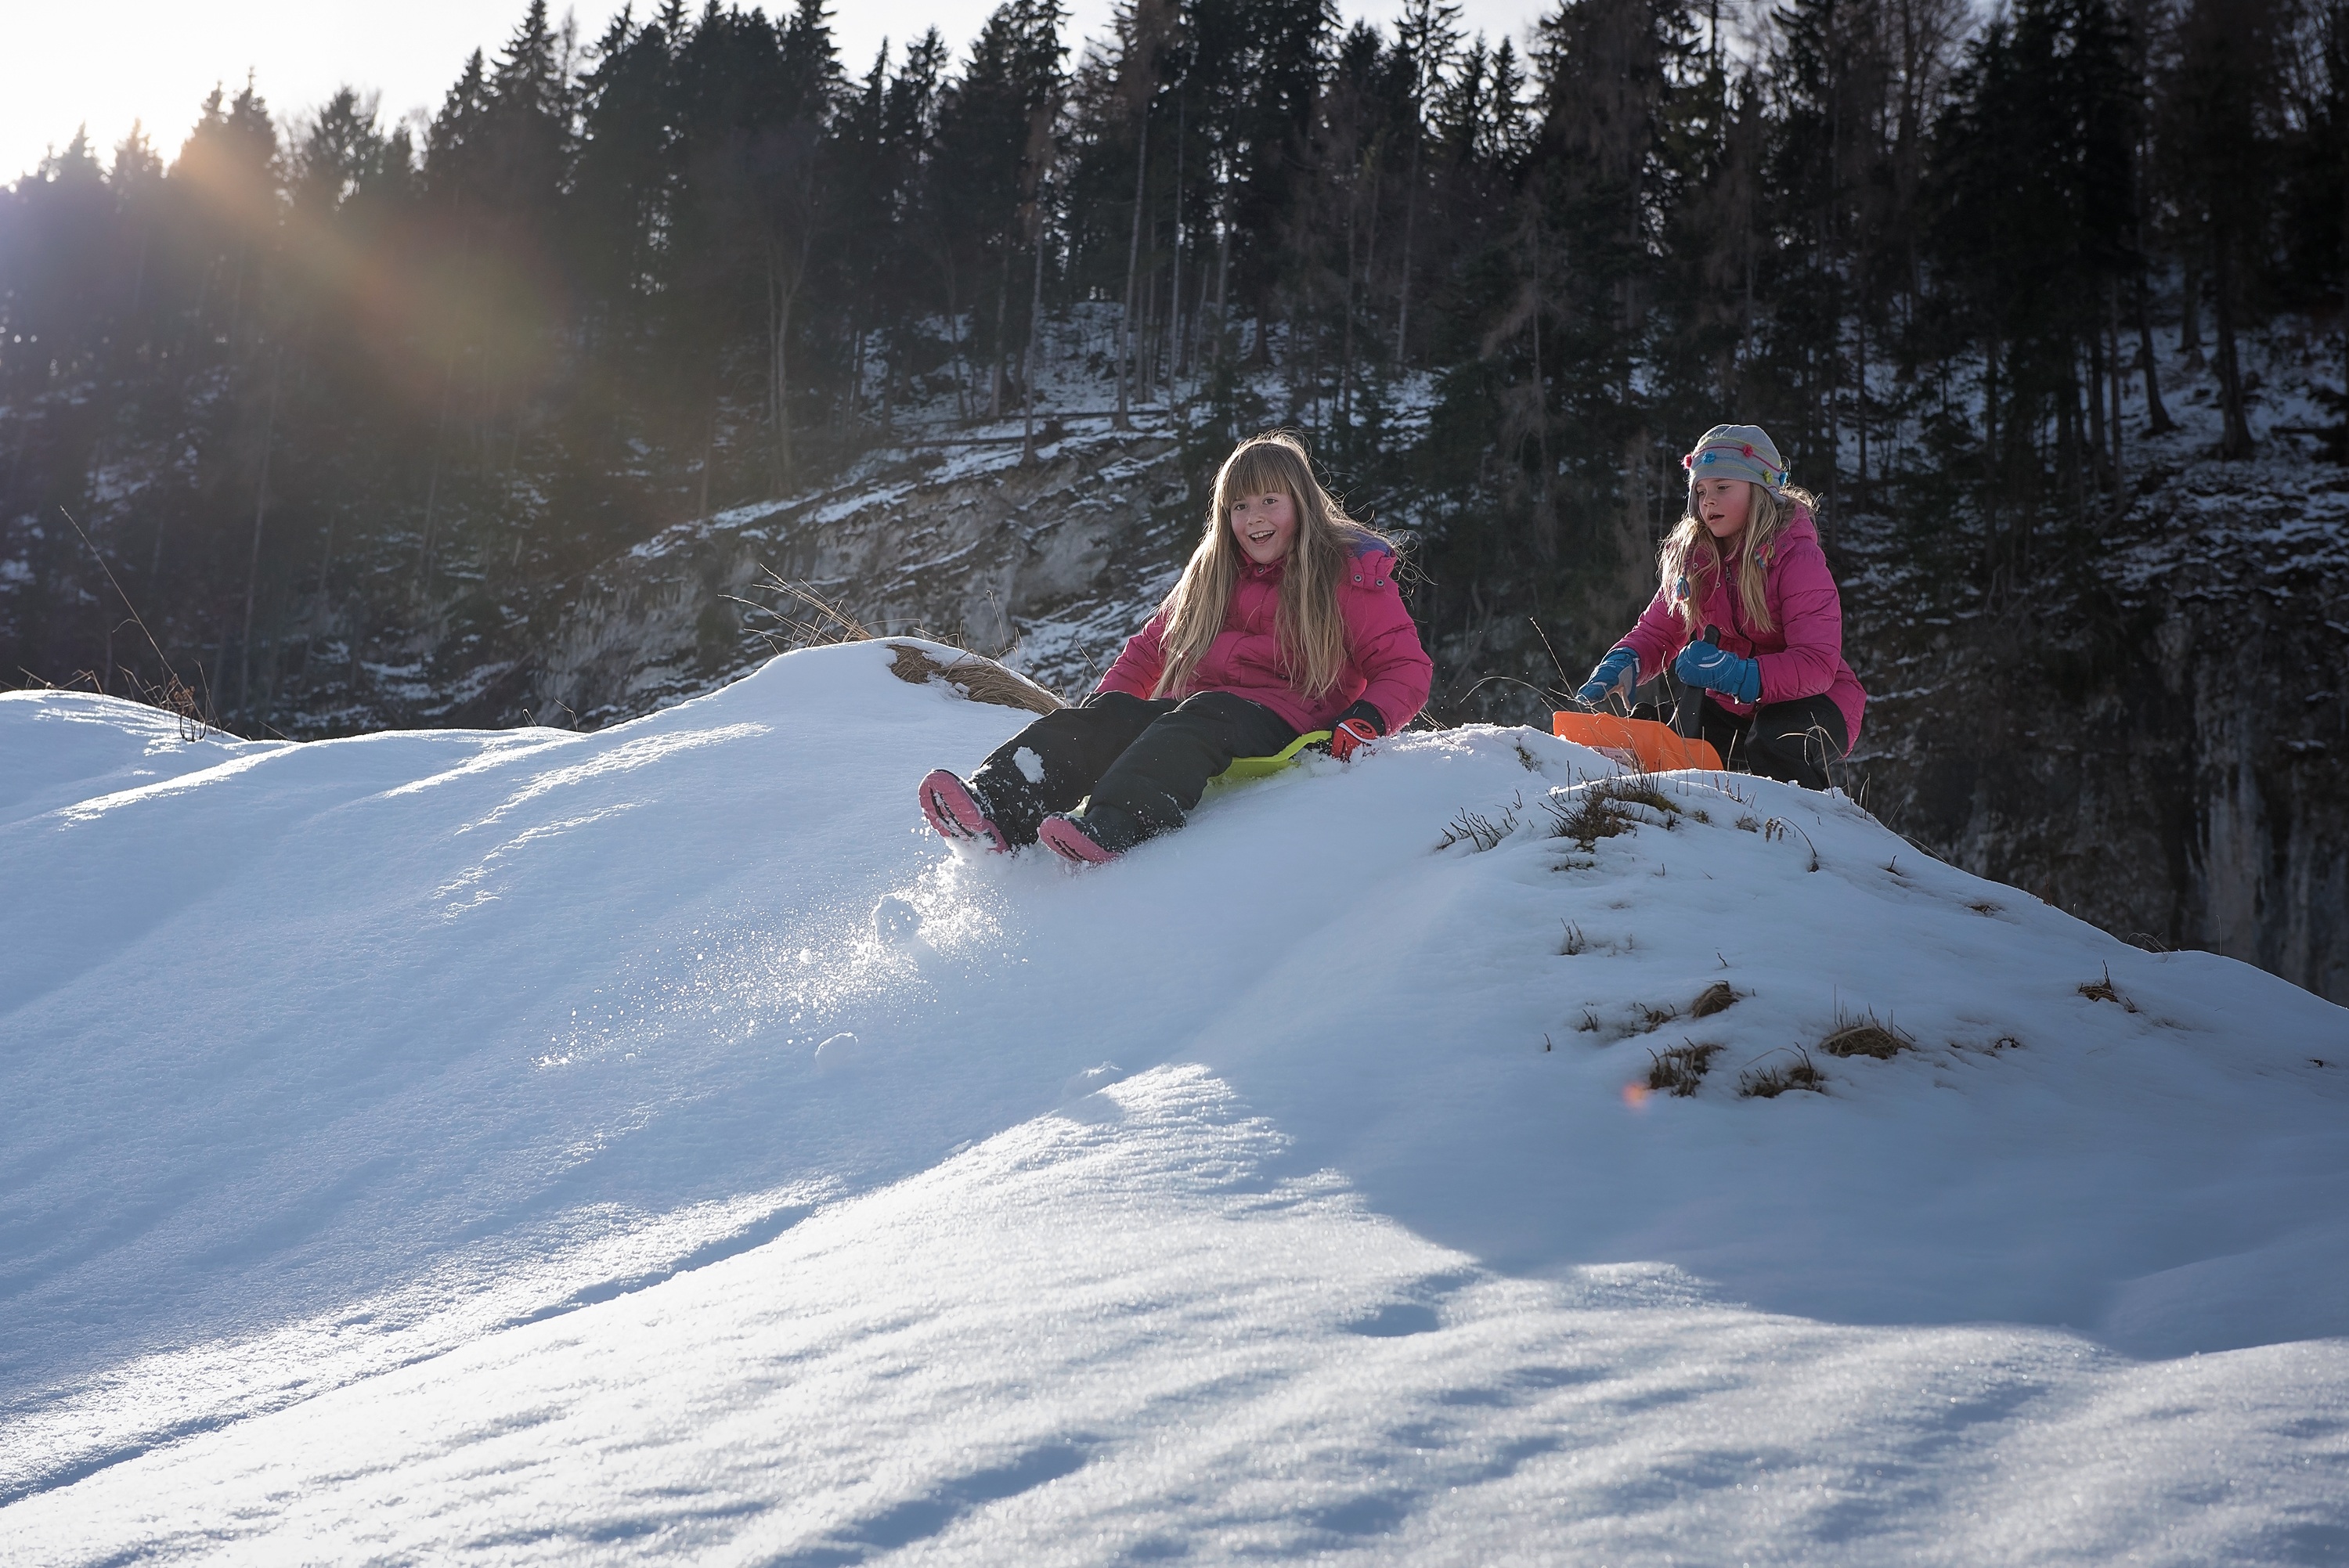
snow, winter, girl, sunshine, vehicle, weather, human, season, winter sport, children, fun, sports, downhill, ski, footwear, bob, piste, in motion, slip, personal, in action, ski equipment, ride on, winter fun, geological phenomenon